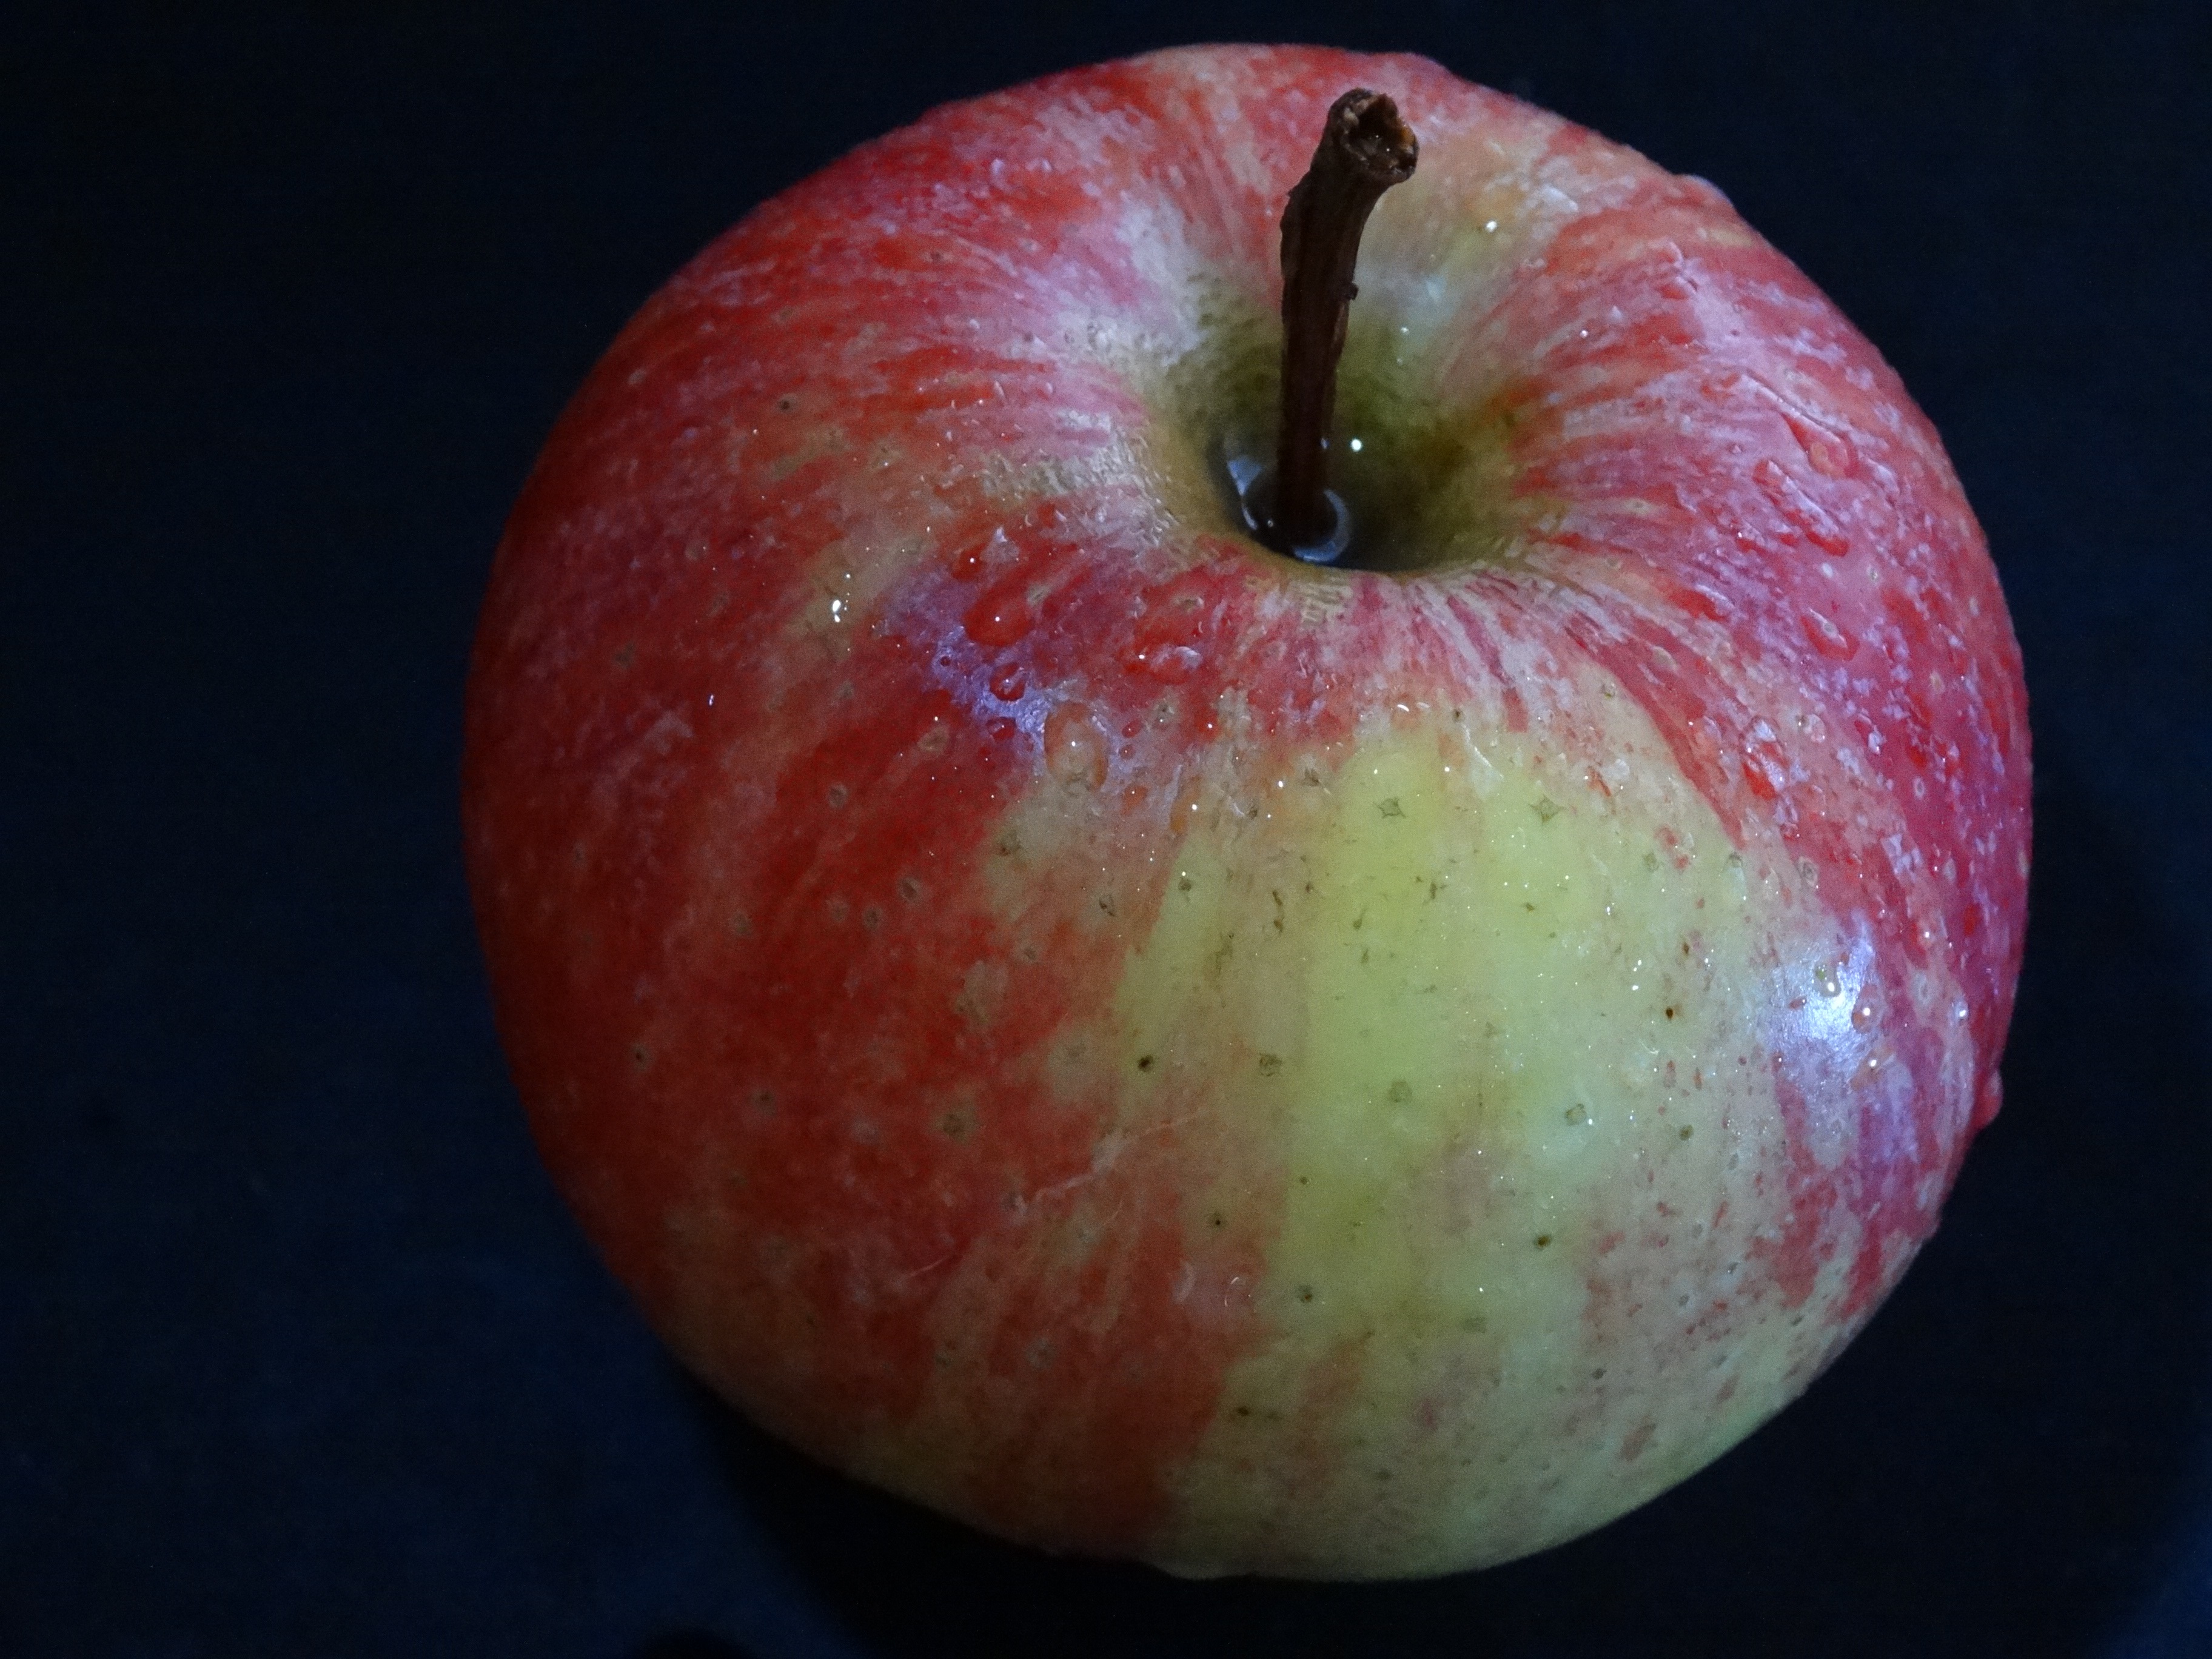
apple, water, plant, fruit, flower, food, produce, eat, shiny, vitamins, drop of water, macro photography, watery, flowering plant, rose family, fruity, nectarine, still life photography, land plant, rose order